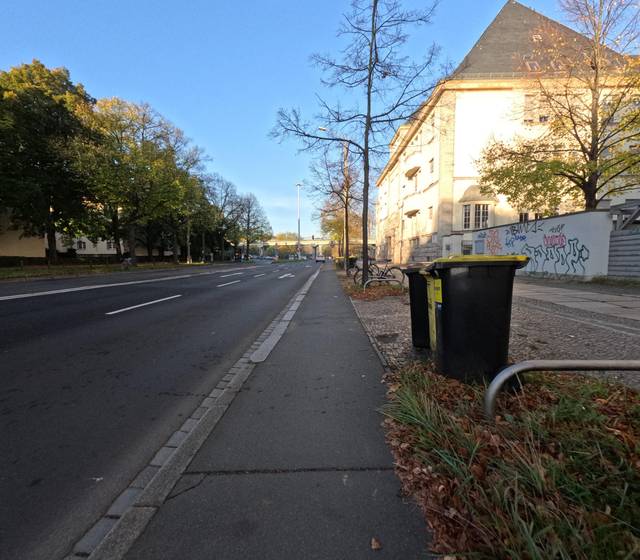
Region: Germany
Coordinates: 51.321, 12.364